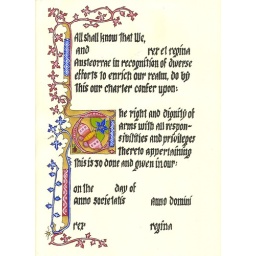
another miniature in the versal - this time of a butterfly and a small flower (and a wee ladybug!)